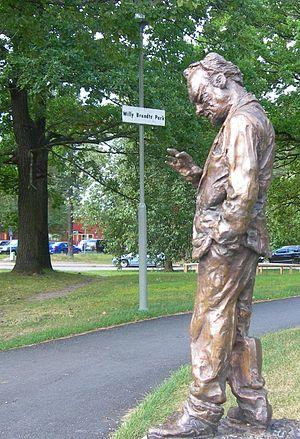
Rainer Fetting est un peintre et sculpteur allemand, né en 1949 à Wilhelmshaven en Allemagne.